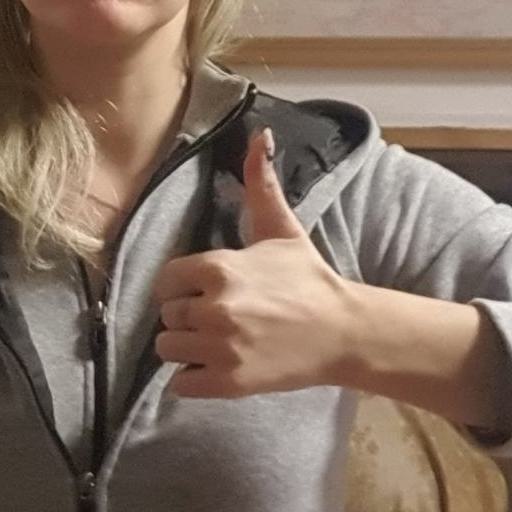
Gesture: like